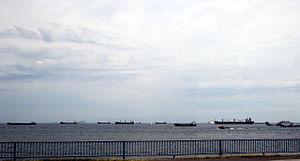
La mer de Marmara, autrefois appelée la Propontide, est une mer située entre l'Europe orientale et l'Asie Mineure, et qui communique avec les Dardanelles au sud-ouest et le Bosphore au nord-est. Par ces détroits, elle constitue une mer transitoire entre la mer Égée et la mer Noire. La mer de Marmara s'étend sur une superficie de 11 500 km² et a une profondeur maximale de 1 261 mètres. Elle est bordée au nord et au sud par la Turquie et est située sur une faille responsable de nombreux et dramatiques séismes.